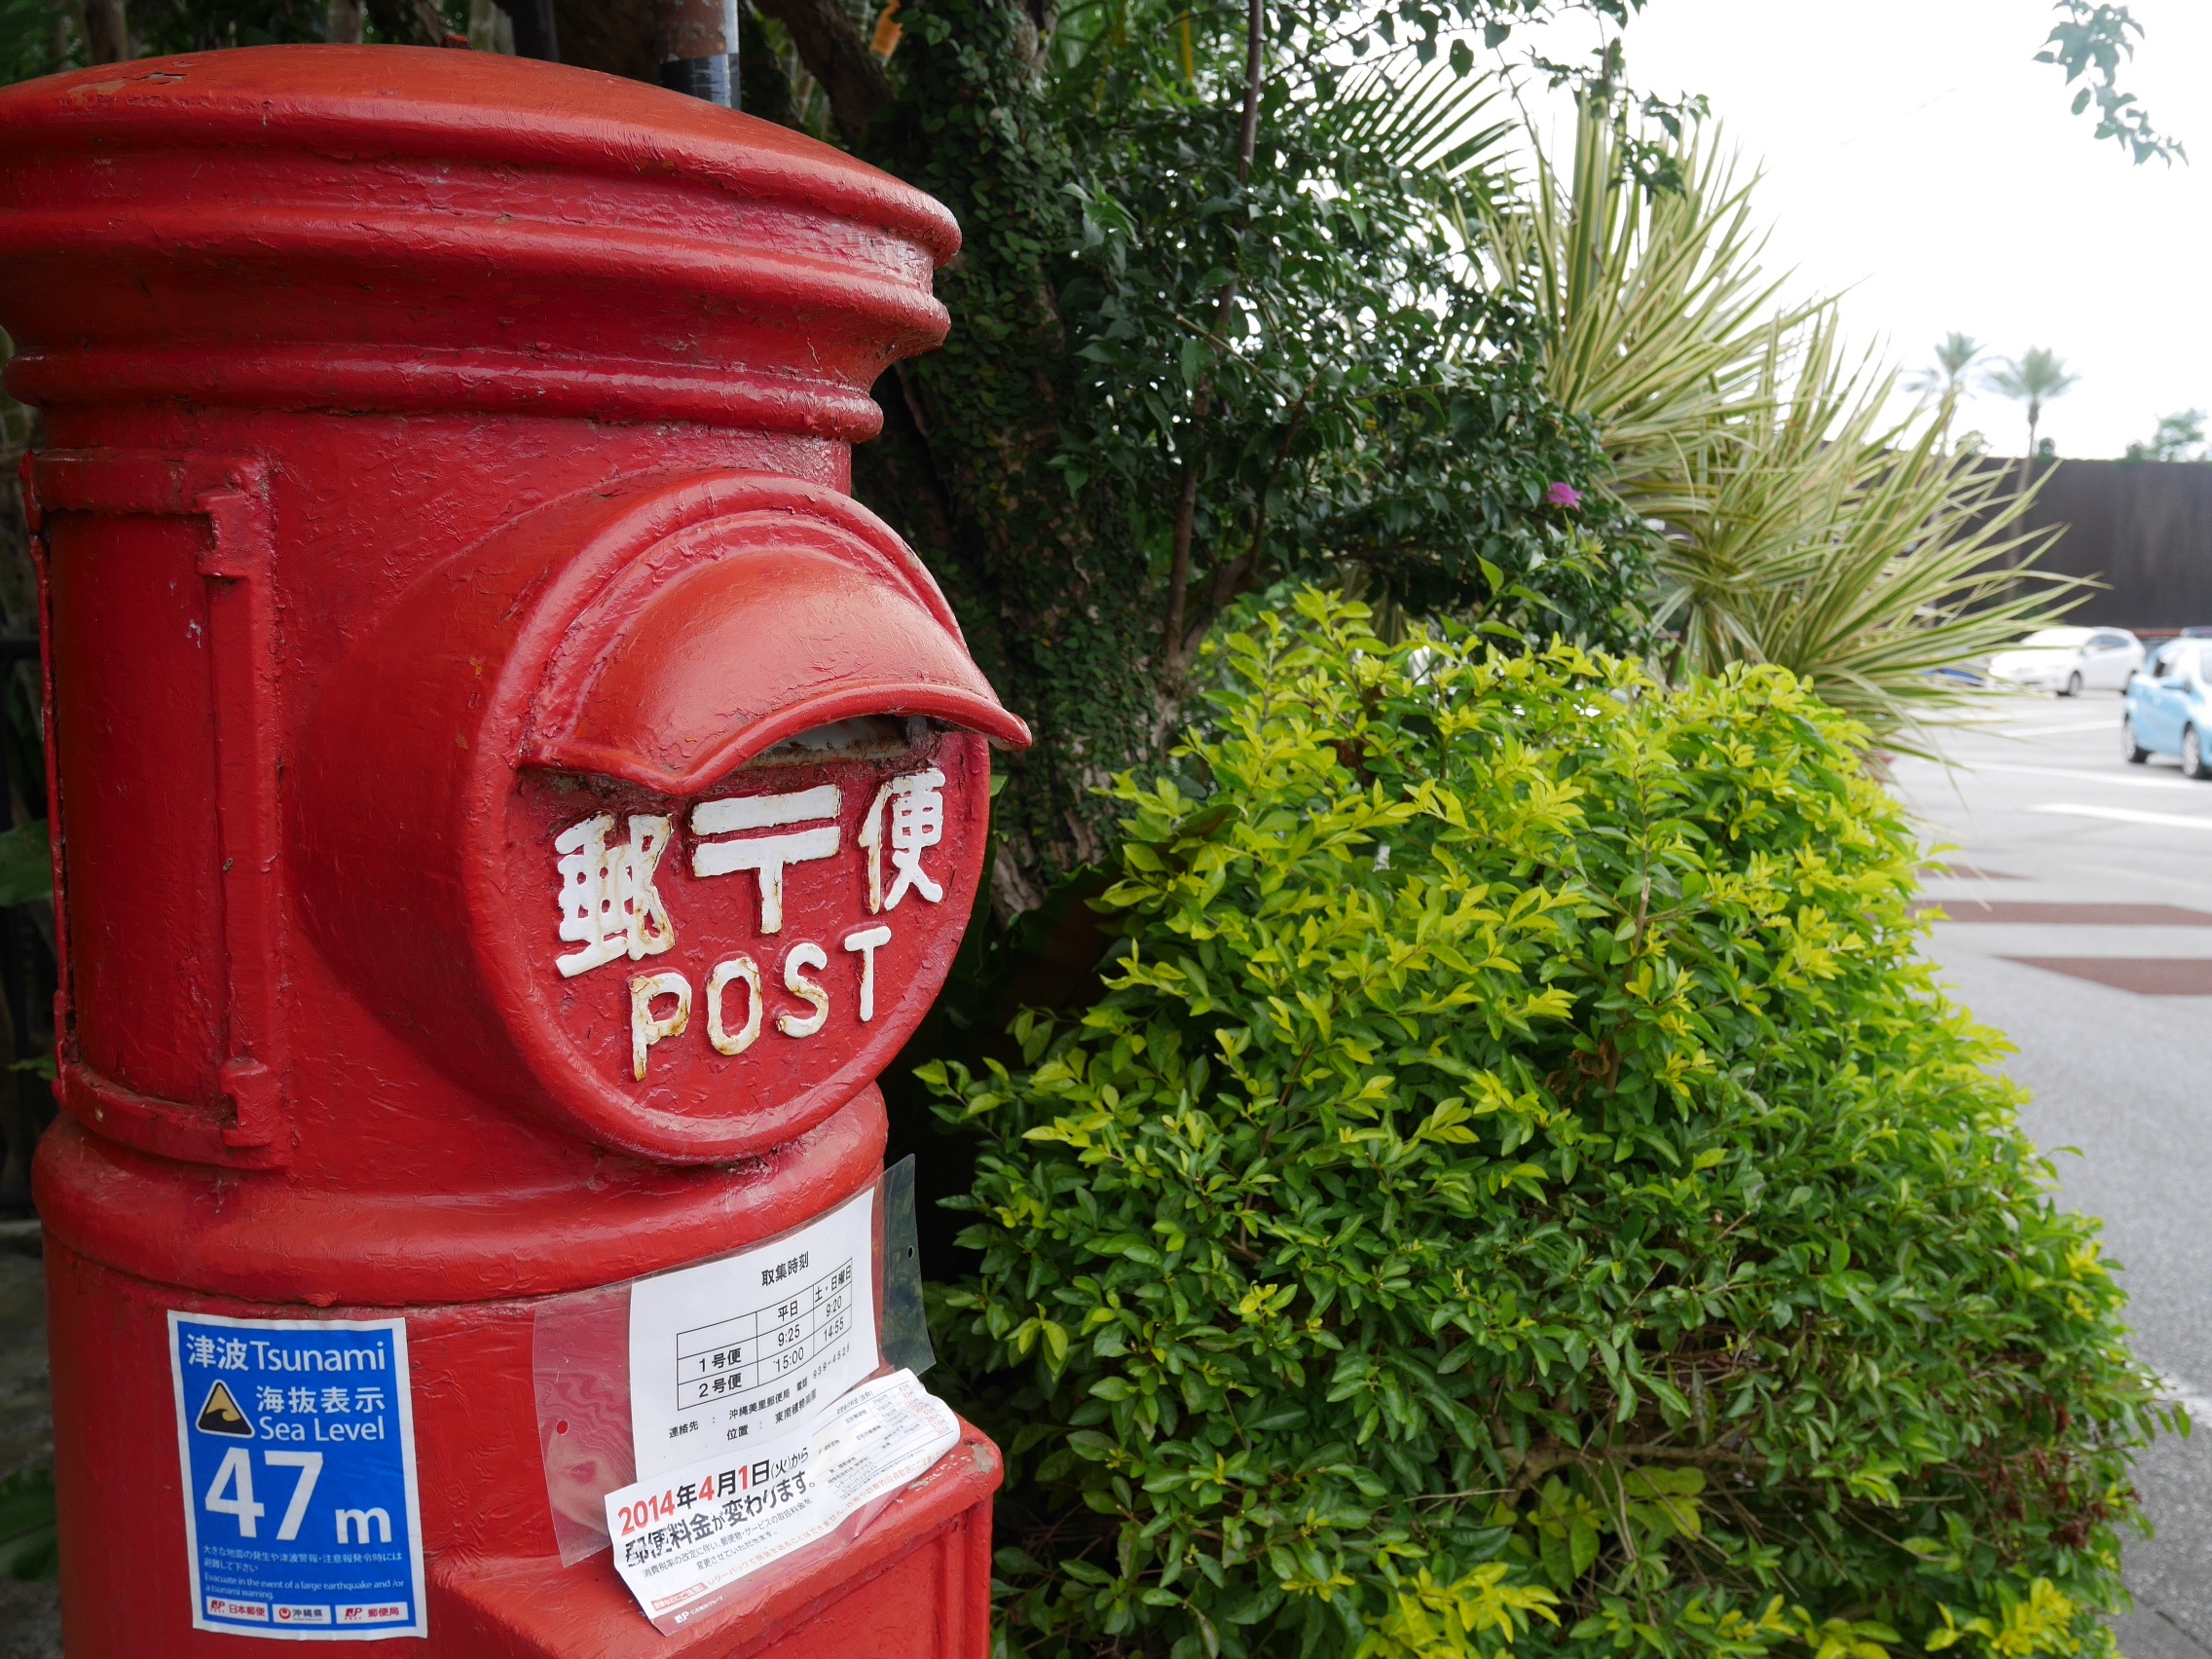
post, lawn, old, red, japan, lighting, design, postal, man made object, post box